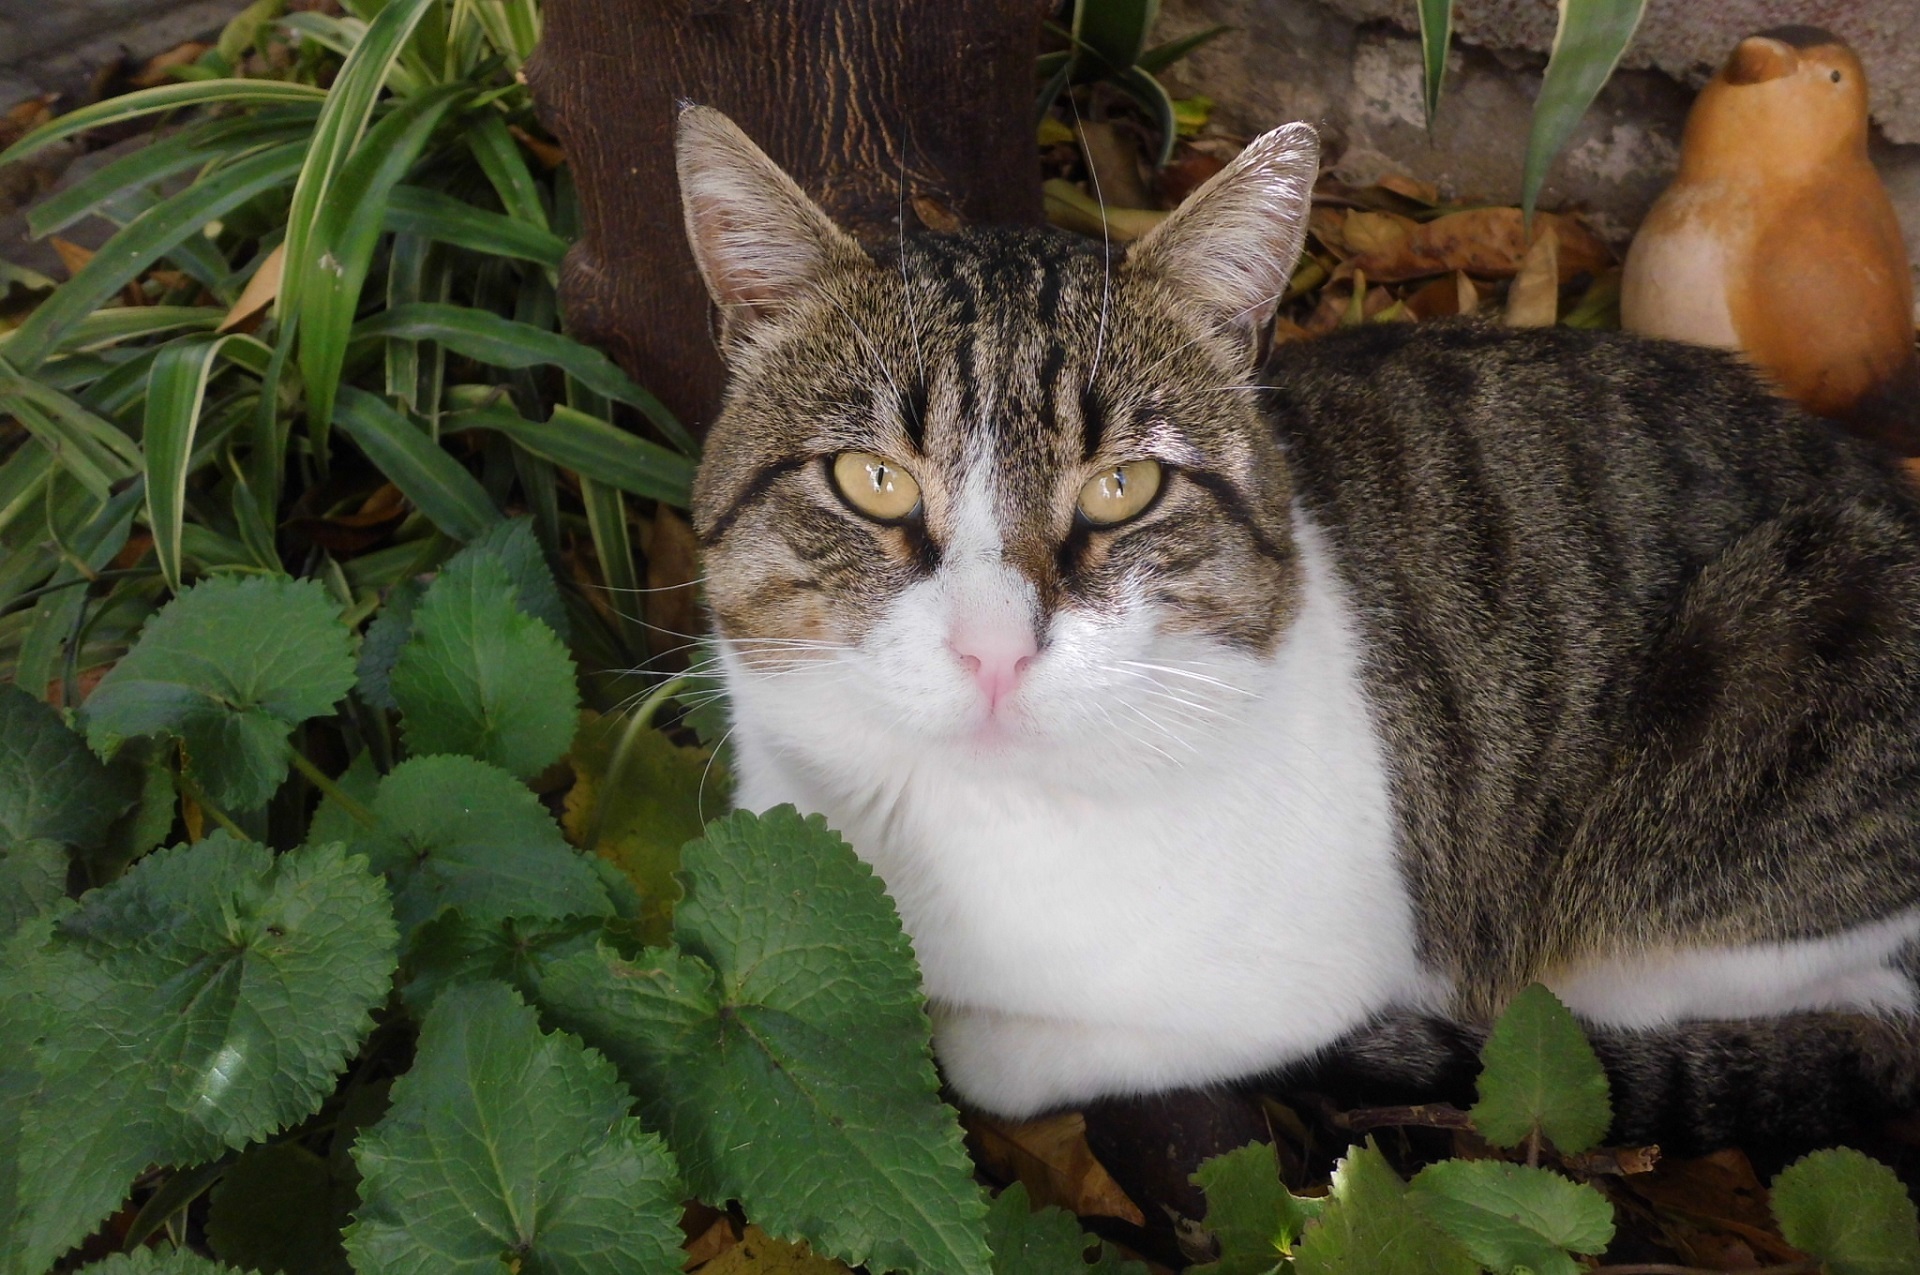
flower, cute, looking, pet, portrait, cat, feline, tabby, mammal, garden, fauna, plants, close up, outdoors, face, eyes, whiskers, kitty, furry, head, vertebrate, domestic, resting, tabby cat, european shorthair, wild cat, small to medium sized cats, cat like mammal, domestic short haired cat, pixie bob